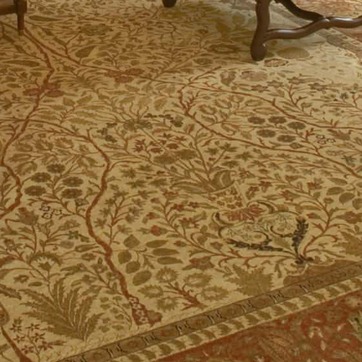
Material: carpet